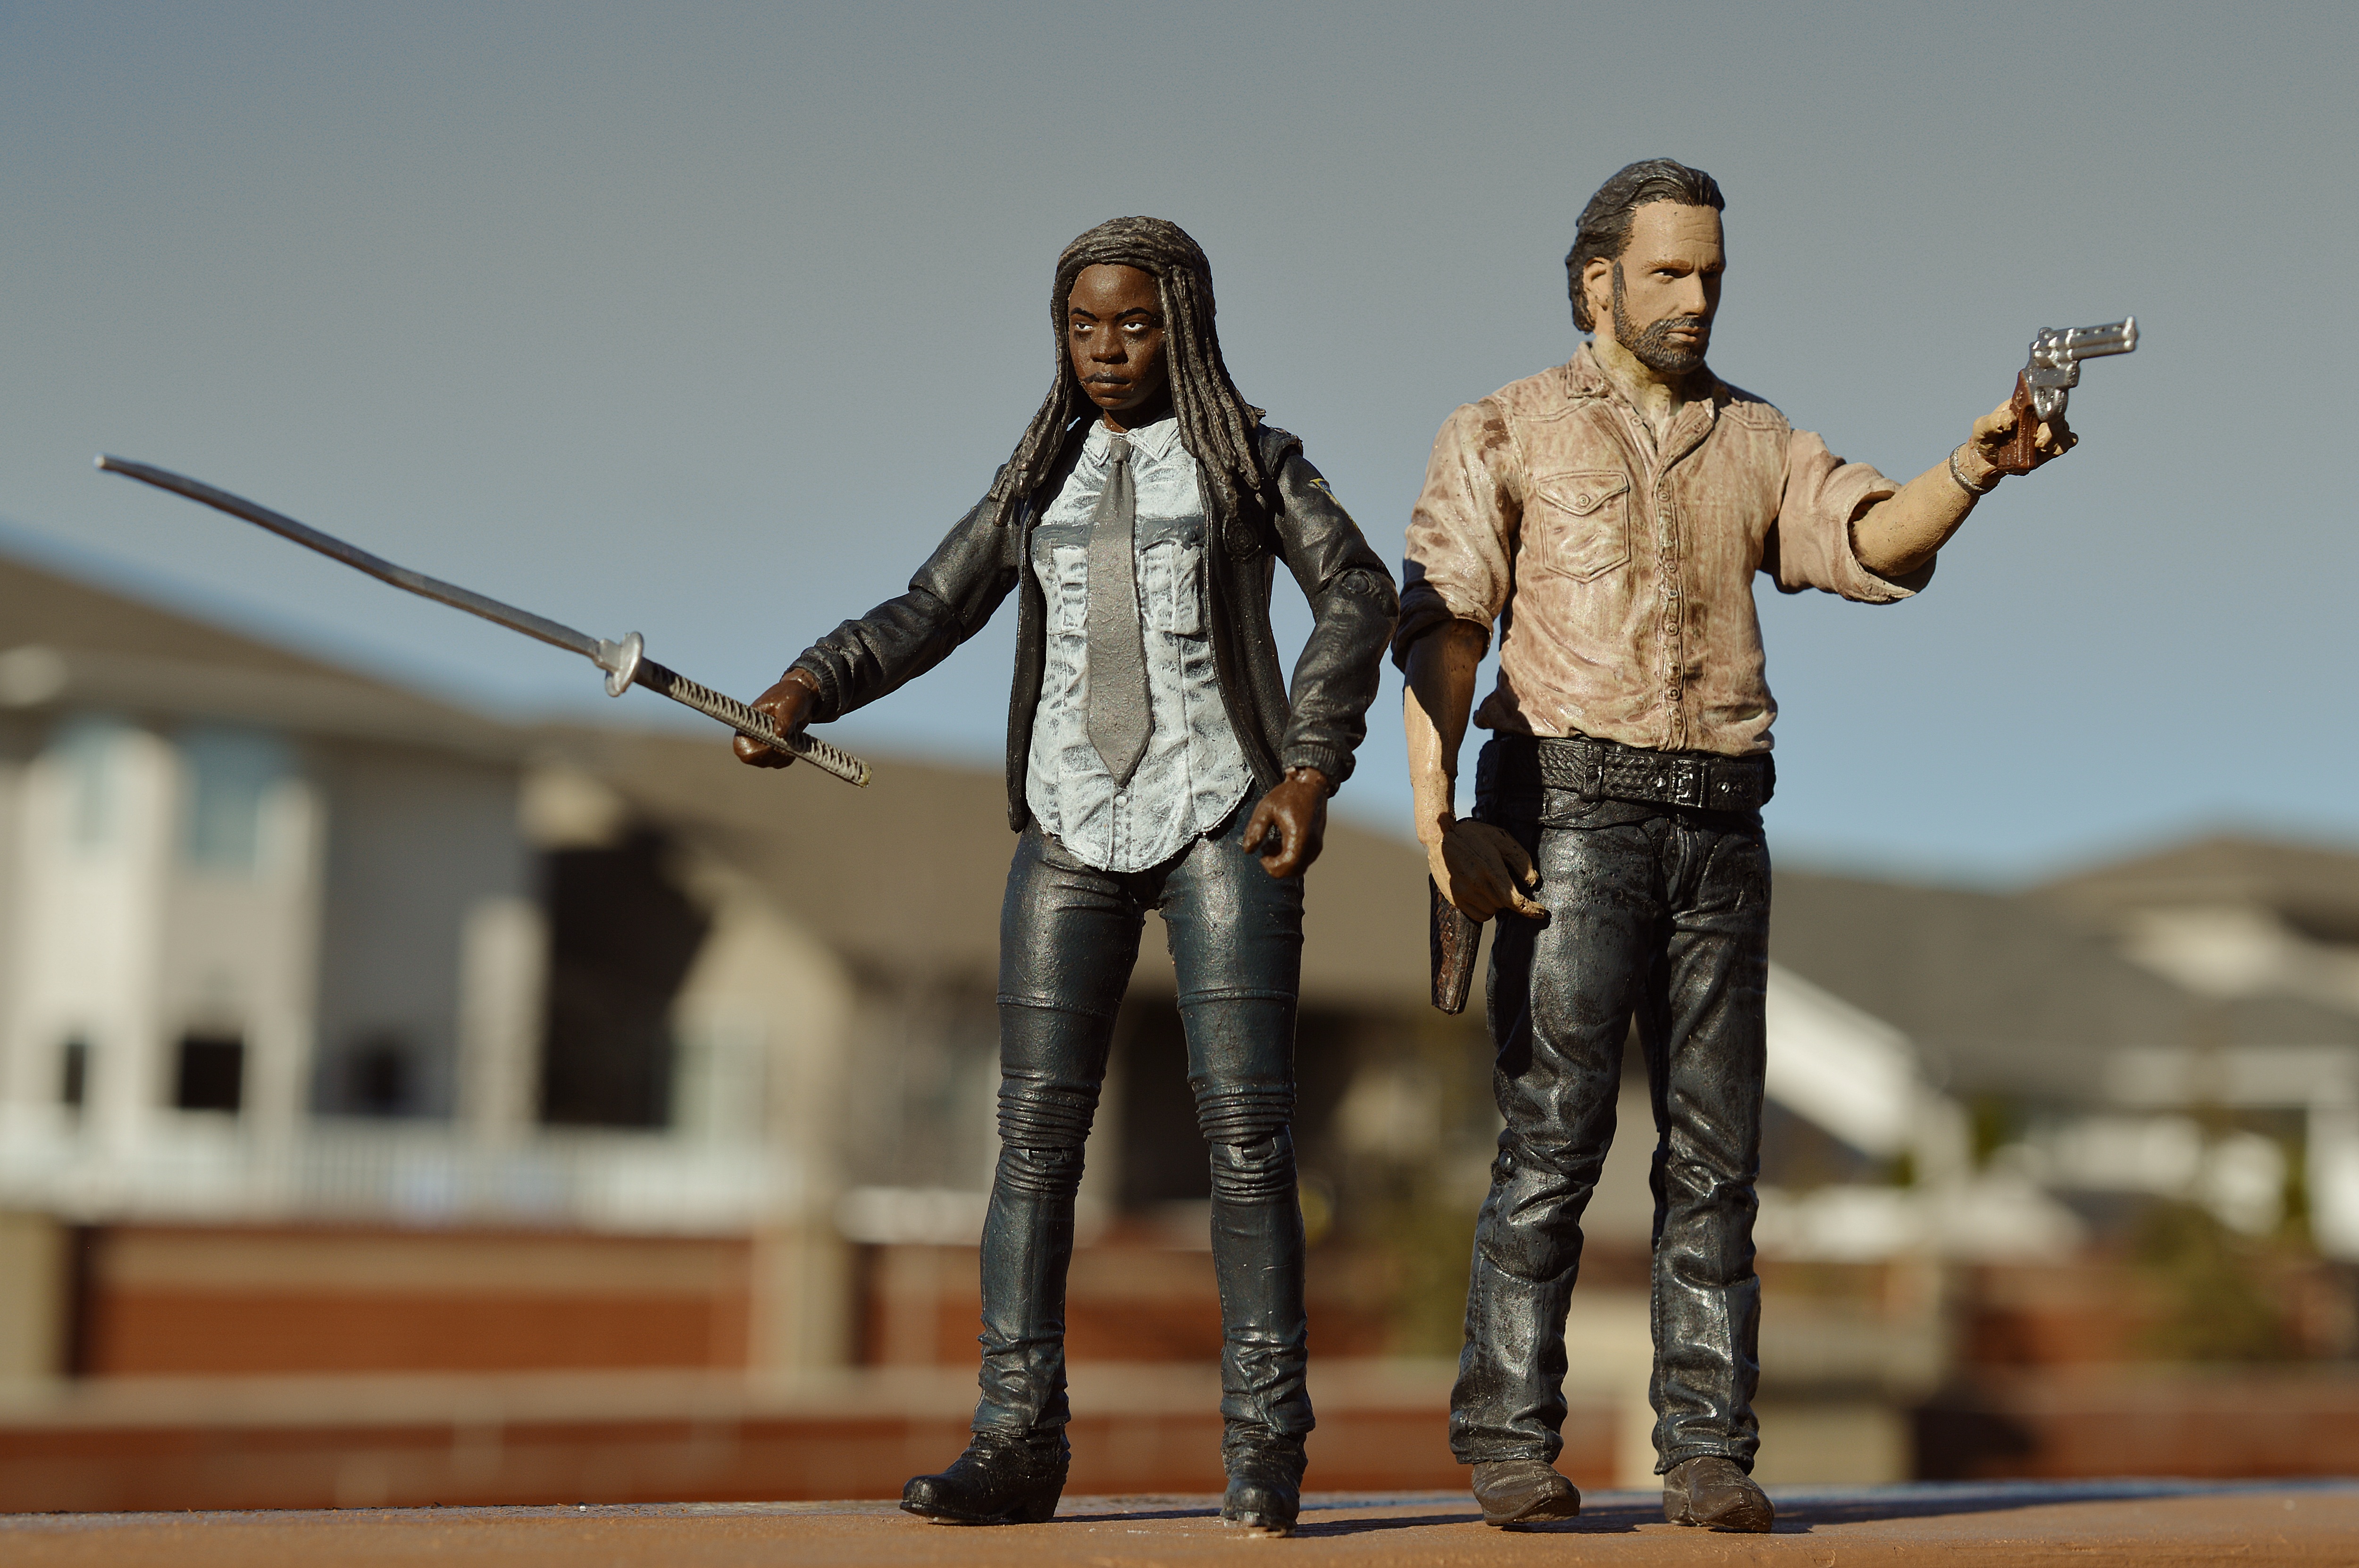
man, people, monument, male, statue, spring, television, tv, toy, weapon, sword, art, photograph, gun, action figure, apocalypse, pistol, walking dead, rick grimes, michonne